František Ondříček

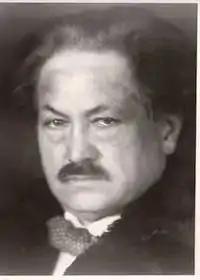
František Ondříček

František Ondříček (29 April 1857 – 12 April 1922) was a Czech violinist and composer. He gave the first performance of the Violin Concerto by Antonín Dvořák, and his achievements were recognised by the rare award of honorary membership of the Philharmonic Society of London (now the Royal Philharmonic Society) in 1891.